Marty Walsh

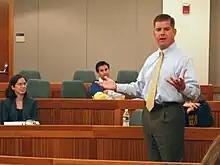
Walsh speaking in 2009

During his tenure, Walsh served as the co-chair for the Special Commission on Public Construction Reform. He also served as chair of the House Homeland Security and Federal Affairs Committee, as well as the chair of the House Committee on Ethics. He was also vice chair of the Joint Committee on Consumer Protection and Professional Licensure and the vice chair of the Joint Committee on Municipalities and Regional Government. Other committees he served on included the Joint Committee on Banks and Banking; Joint Committee on Environment, Natural Resources and Agriculture; Joint Committee on Health Care; Joint Committee on the Judiciary; Joint Committee on Mental Health and Substance Abuse, Joint Committee on Public Safety; House Personnel and Administration Committee; and House Steering, Policy and Scheduling Committee.